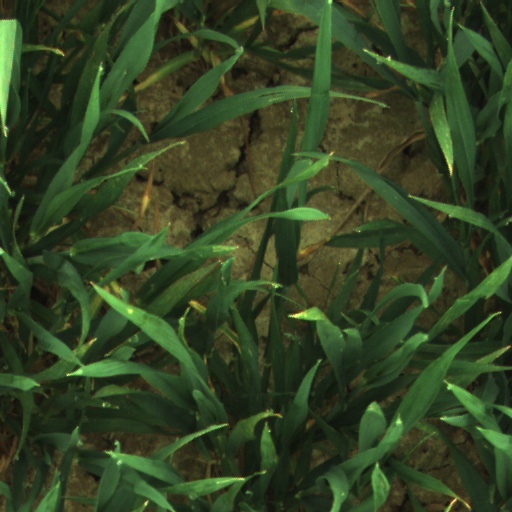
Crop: wheat